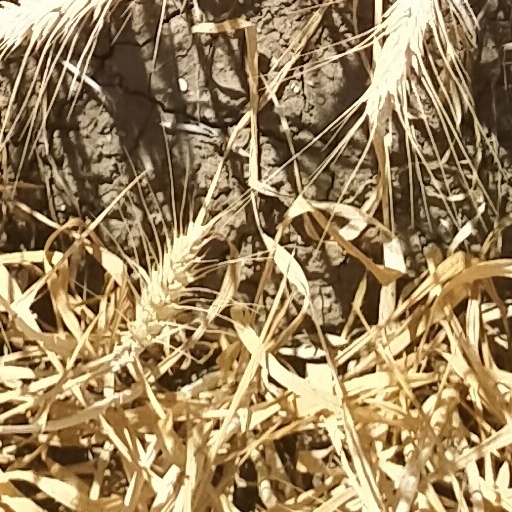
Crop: wheat